Nicola Brogan

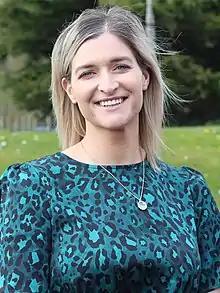
Brogan in 2021

Nicola Brogan MLA is an Irish Sinn Féin politician who has served as a Member of the Legislative Assembly from West Tyrone since 2020.